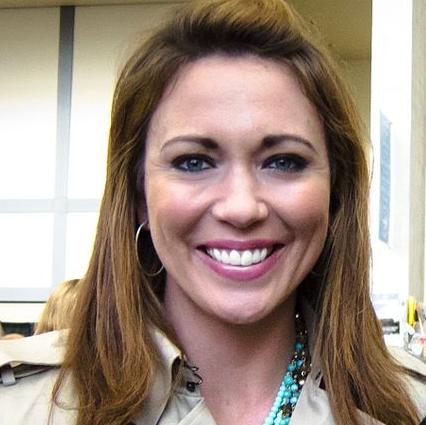
Age: 32